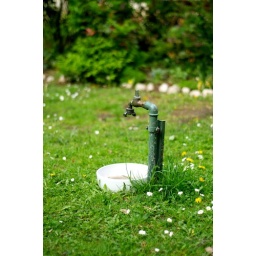
Old faucet in a garden to give water to the cats, birds and squirrels.